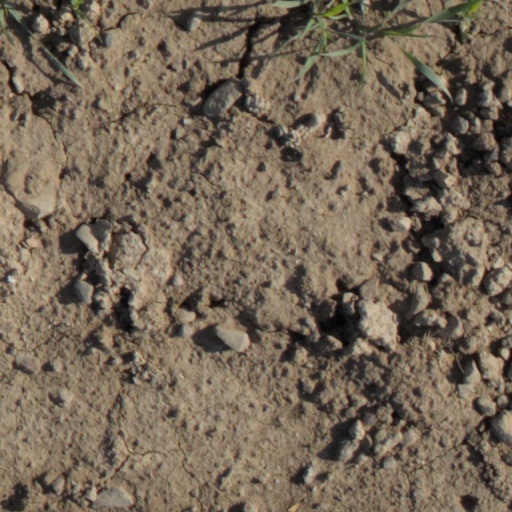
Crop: wheat